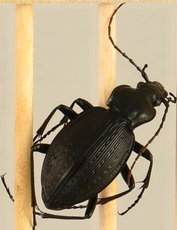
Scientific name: Carabus goryi
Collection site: Mountain Lake Biological Station NEON (MLBS), plot MLBS_005